The Gorilla Man

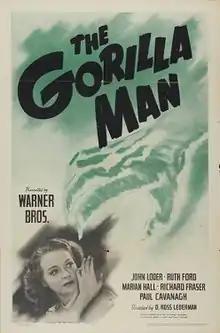
Theatrical release poster

The Gorilla Man is a 1943 American drama film directed by D. Ross Lederman. Despite the title and marketing, it is not a horror film, but a World War II espionage thriller.